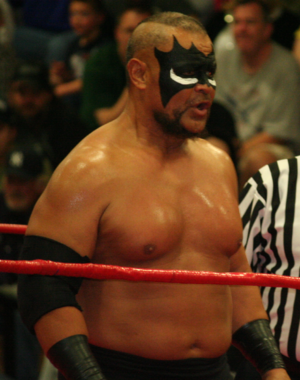
Sione Vailahi
Sione Havea Vailahi, bedre kendt under ringnavnet The Barbarian er en wrestler fra Tonga, der er mest kendt for sin enorme styrke. Han kunne efter sigende løfte en mand på 100 kg over sit hovedet med én arm.